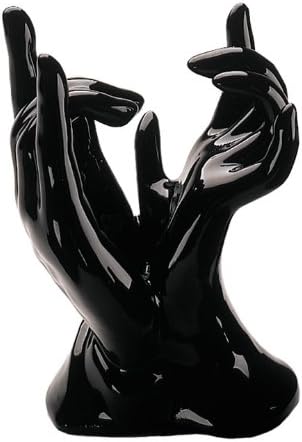
Sign Language Lovers "I Love You" Figurine (Black)
Category: Amazon Home
A beautiful reflection of love. great choice for wedding or anniversary gift! Ceramic, approximately 6" tall. Choose either black or white. (Weight: 9oz.)
Features: Approximately 6" tall | Weight: 9oz. | Available in Black or White